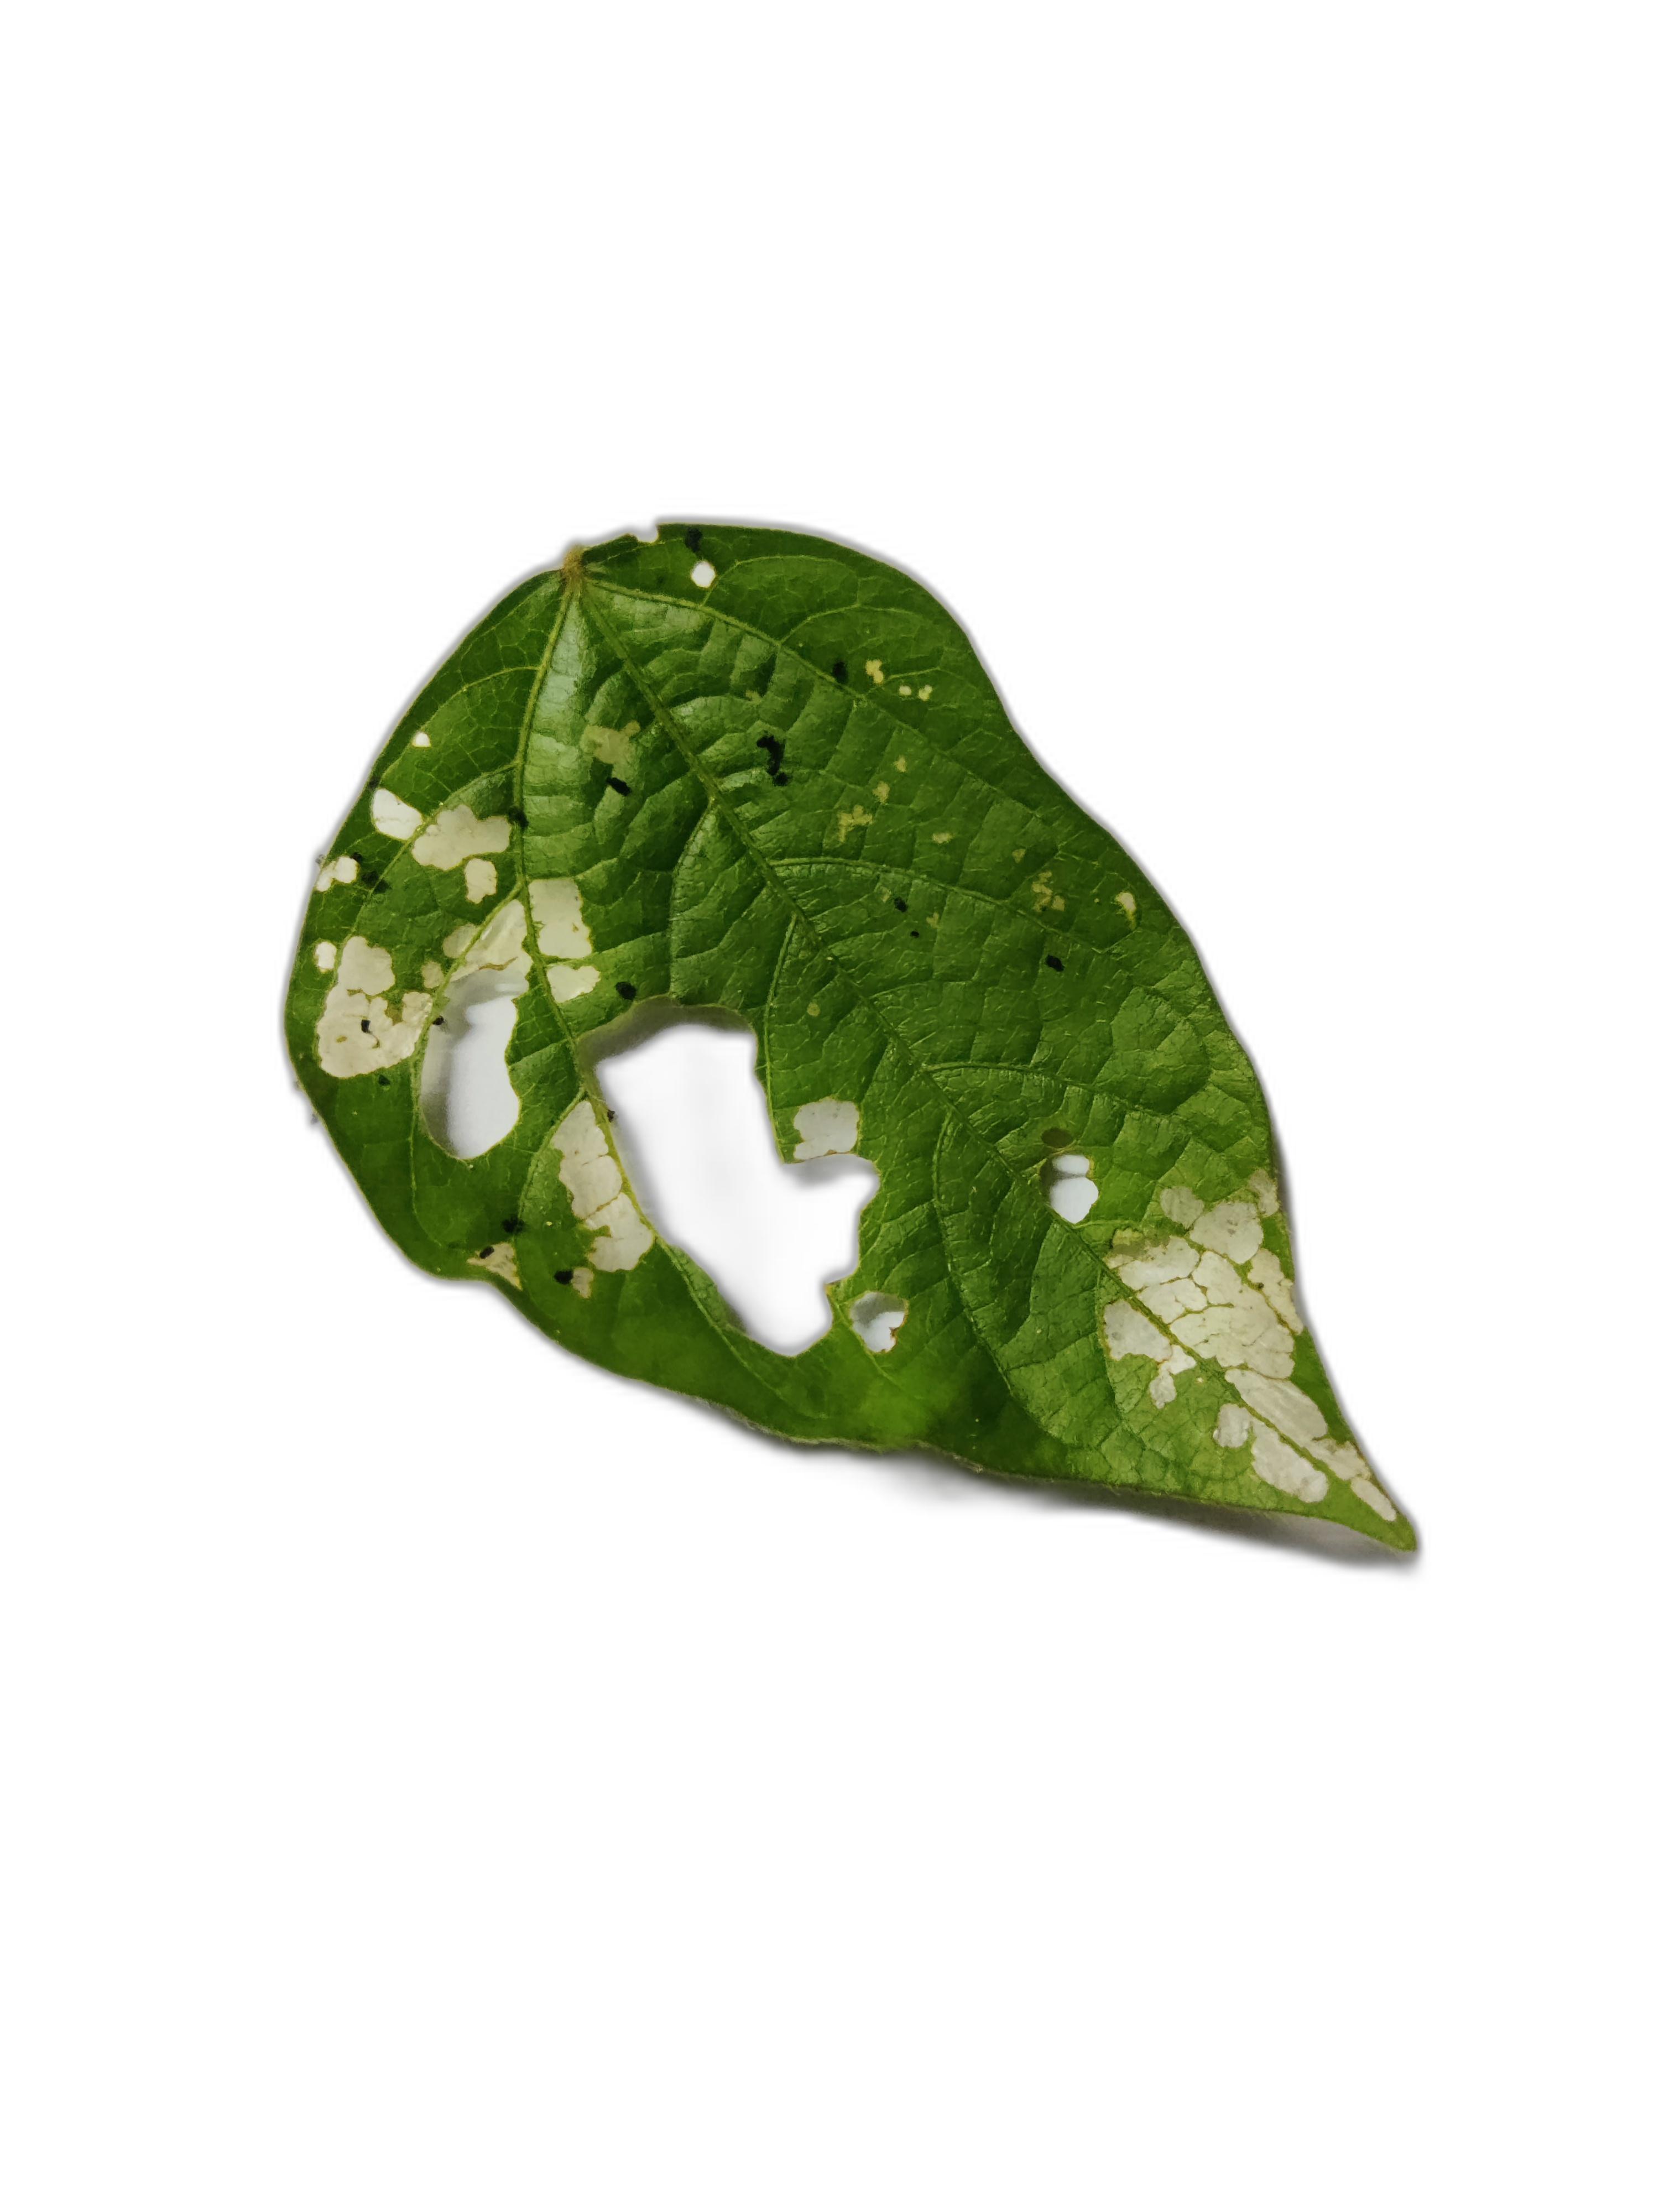
Label: Insect